Rakshak

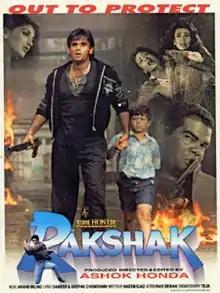

Rakshak is 1996 Indian Hindi-language action thriller film directed by Ashok Honda, starring Sunil Shetty, Karisma Kapoor, Raghuvaran, Sonali Bendre, Alok Nath and Aruna Irani. It is a remake of the Tamil film "Honest Raj".